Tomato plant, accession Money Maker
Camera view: bottom (45 deg); turntable rotation: 60 degrees
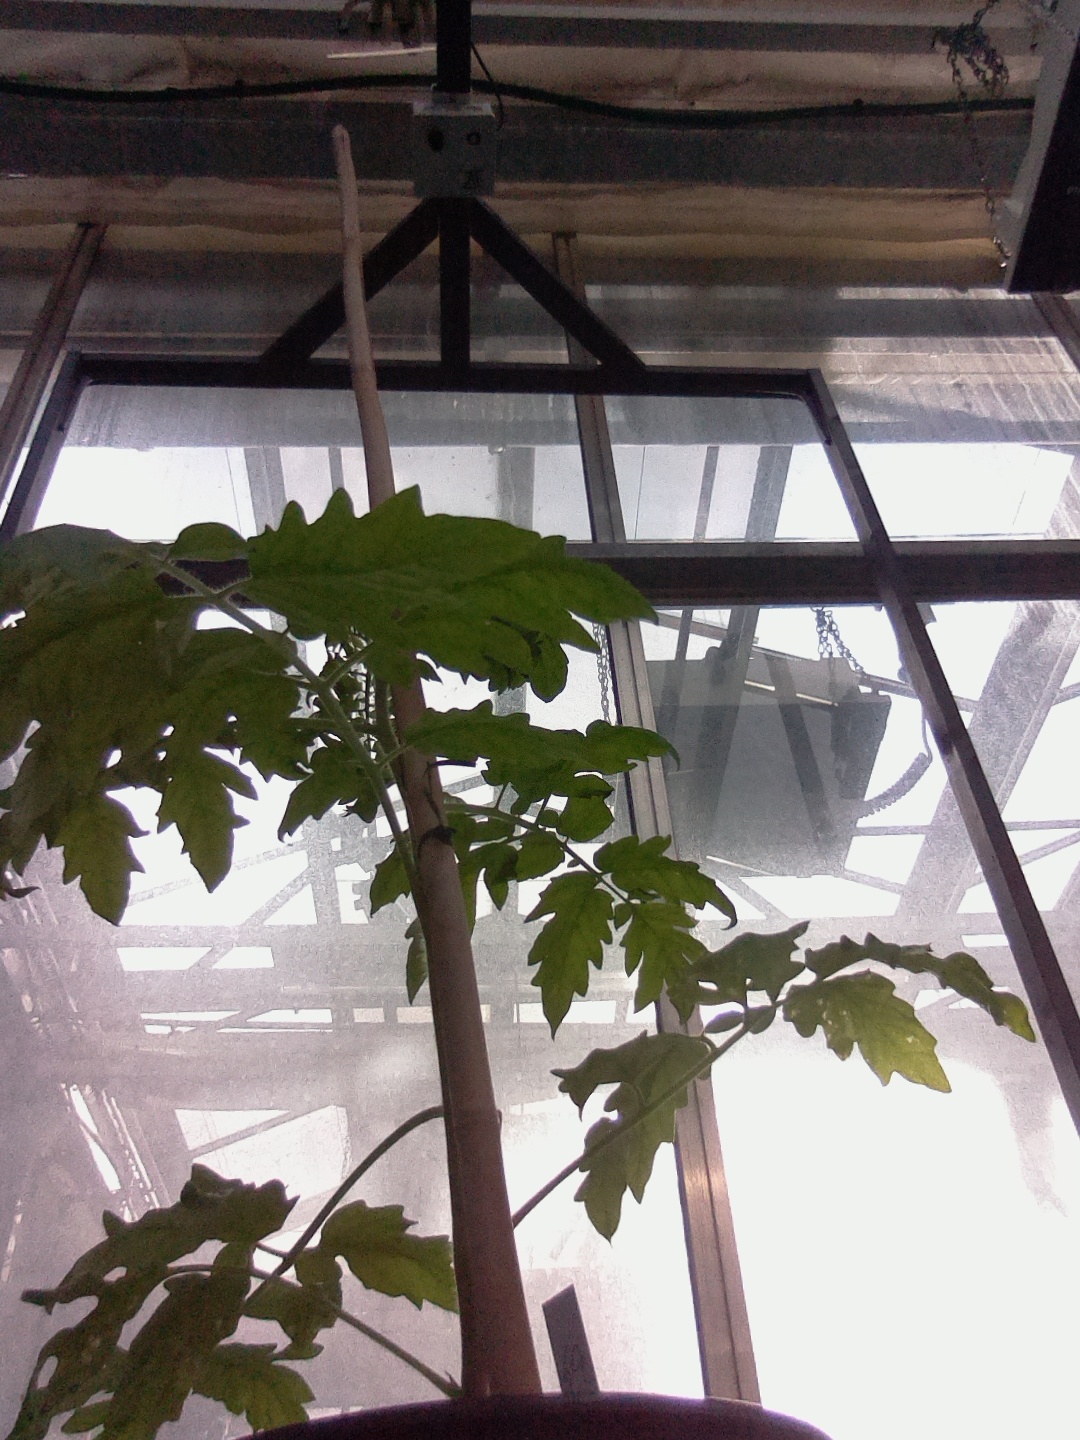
BBCH growth stage 14: 8 of true leaves visible